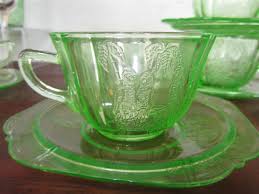
Label: glass